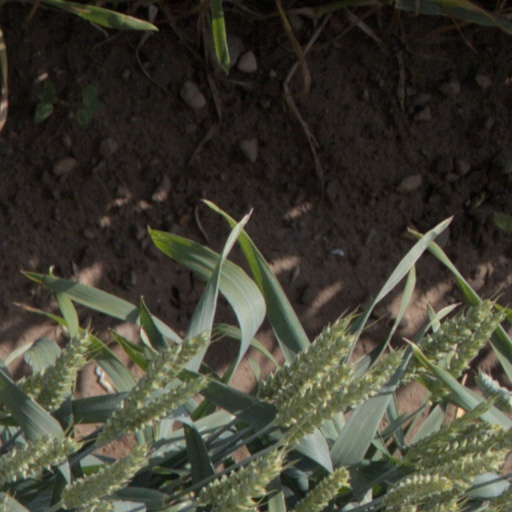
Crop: wheat